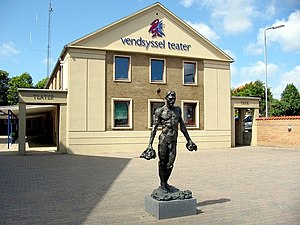
Vendsyssel
Det tidligere Vendsyssel Teater i Hjørring
Vendsyssel, en egn/syssel i Nordjylland, udgør med sine ca. 3000 km² størstedelen af Nørrejyske Ø mellem Skagerrak og Kattegat. Egnen adskilles mod vest fra Han Herred ved en linje fra Tranum Klitplantage mod sydøst gennem Ulvedyb. Vendsyssel adskilles mod syd fra Nørrejylland af Limfjorden og mod vest af de inkluderede sogne Hune, Jetsmark, Vedsted og Gjøl.